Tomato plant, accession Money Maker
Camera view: vertical (180 deg); turntable rotation: 330 degrees
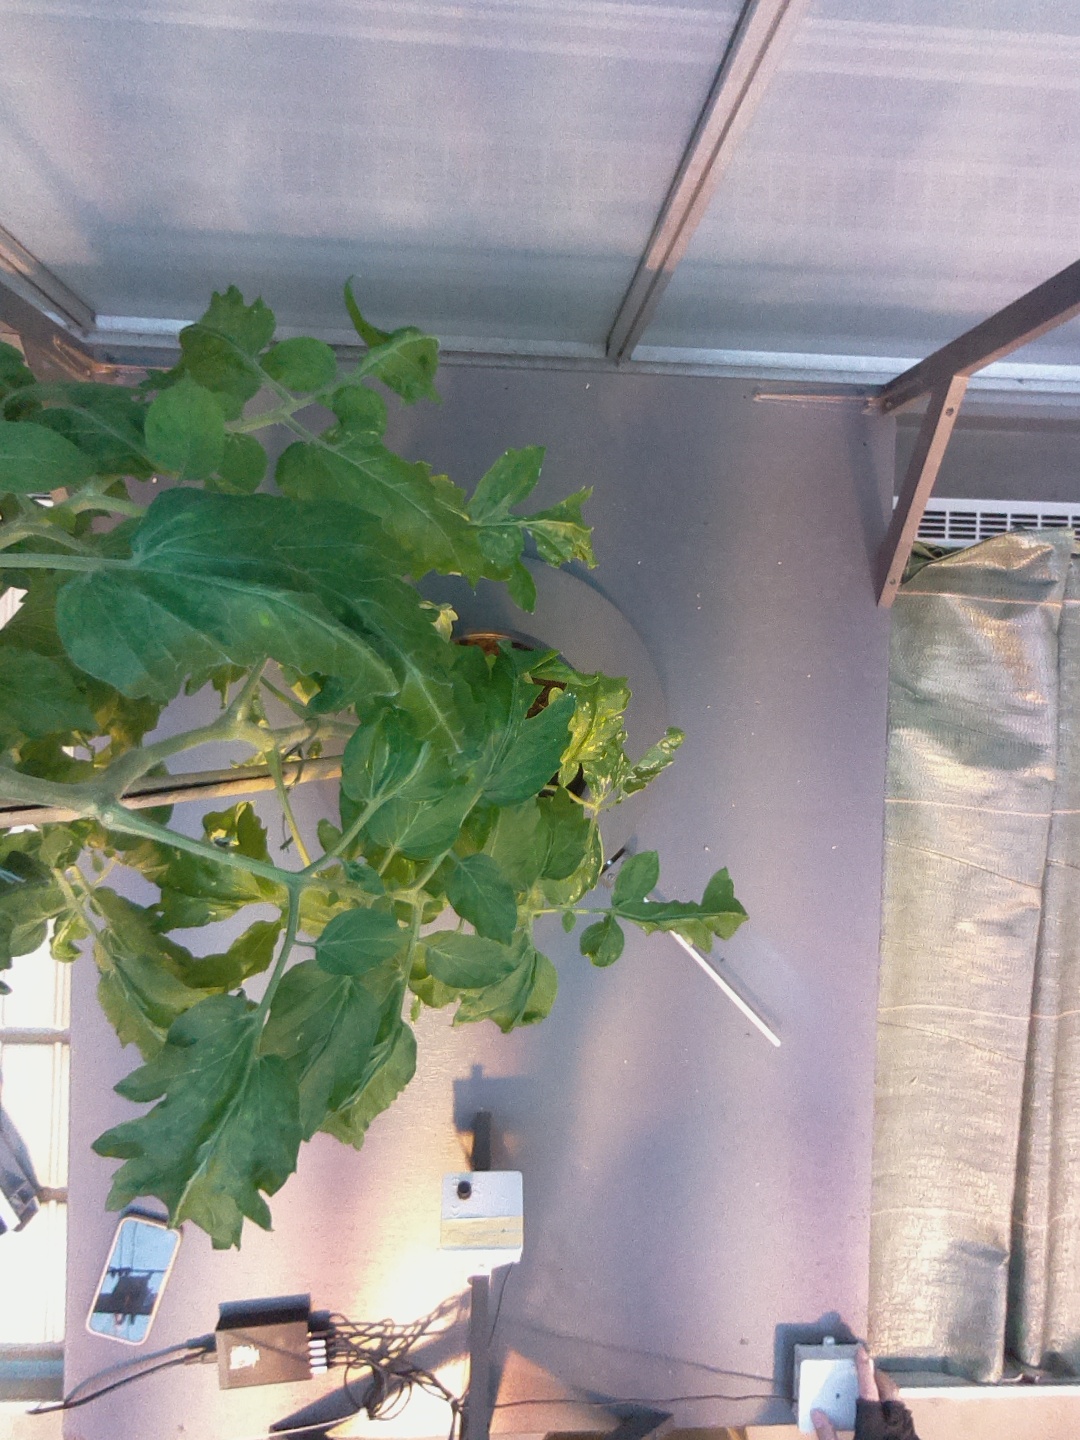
BBCH growth stage 65: Full flowering, 50%-60% of flowers open, first petals falling